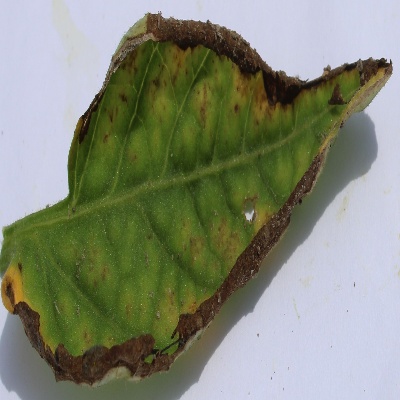
Crop: Tomato
Condition: leaf blight